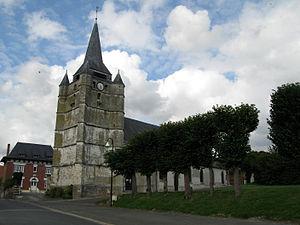
L'église Saint-Nicolas de Cappy est située au centre du village de Cappy dans le département de la Somme à environ 35 km à l'est d'Amiens.
Cappy est une commune française située dans le département de la Somme en région Hauts-de-France.